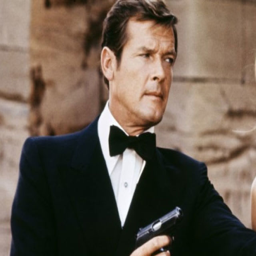
aside from the latest actors have portrayed film character .